Yegor Baburin

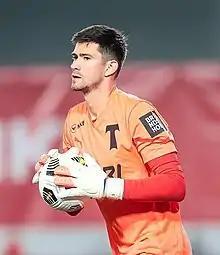
Baburin with Torpedo Moscow in 2022

Yegor Konstantinovich Baburin (born 9 August 1993) is a Russian professional football goalkeeper who plays for Torpedo Moscow.